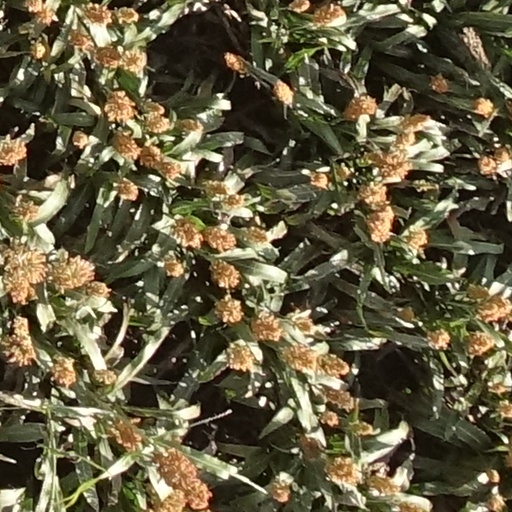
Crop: sorghum